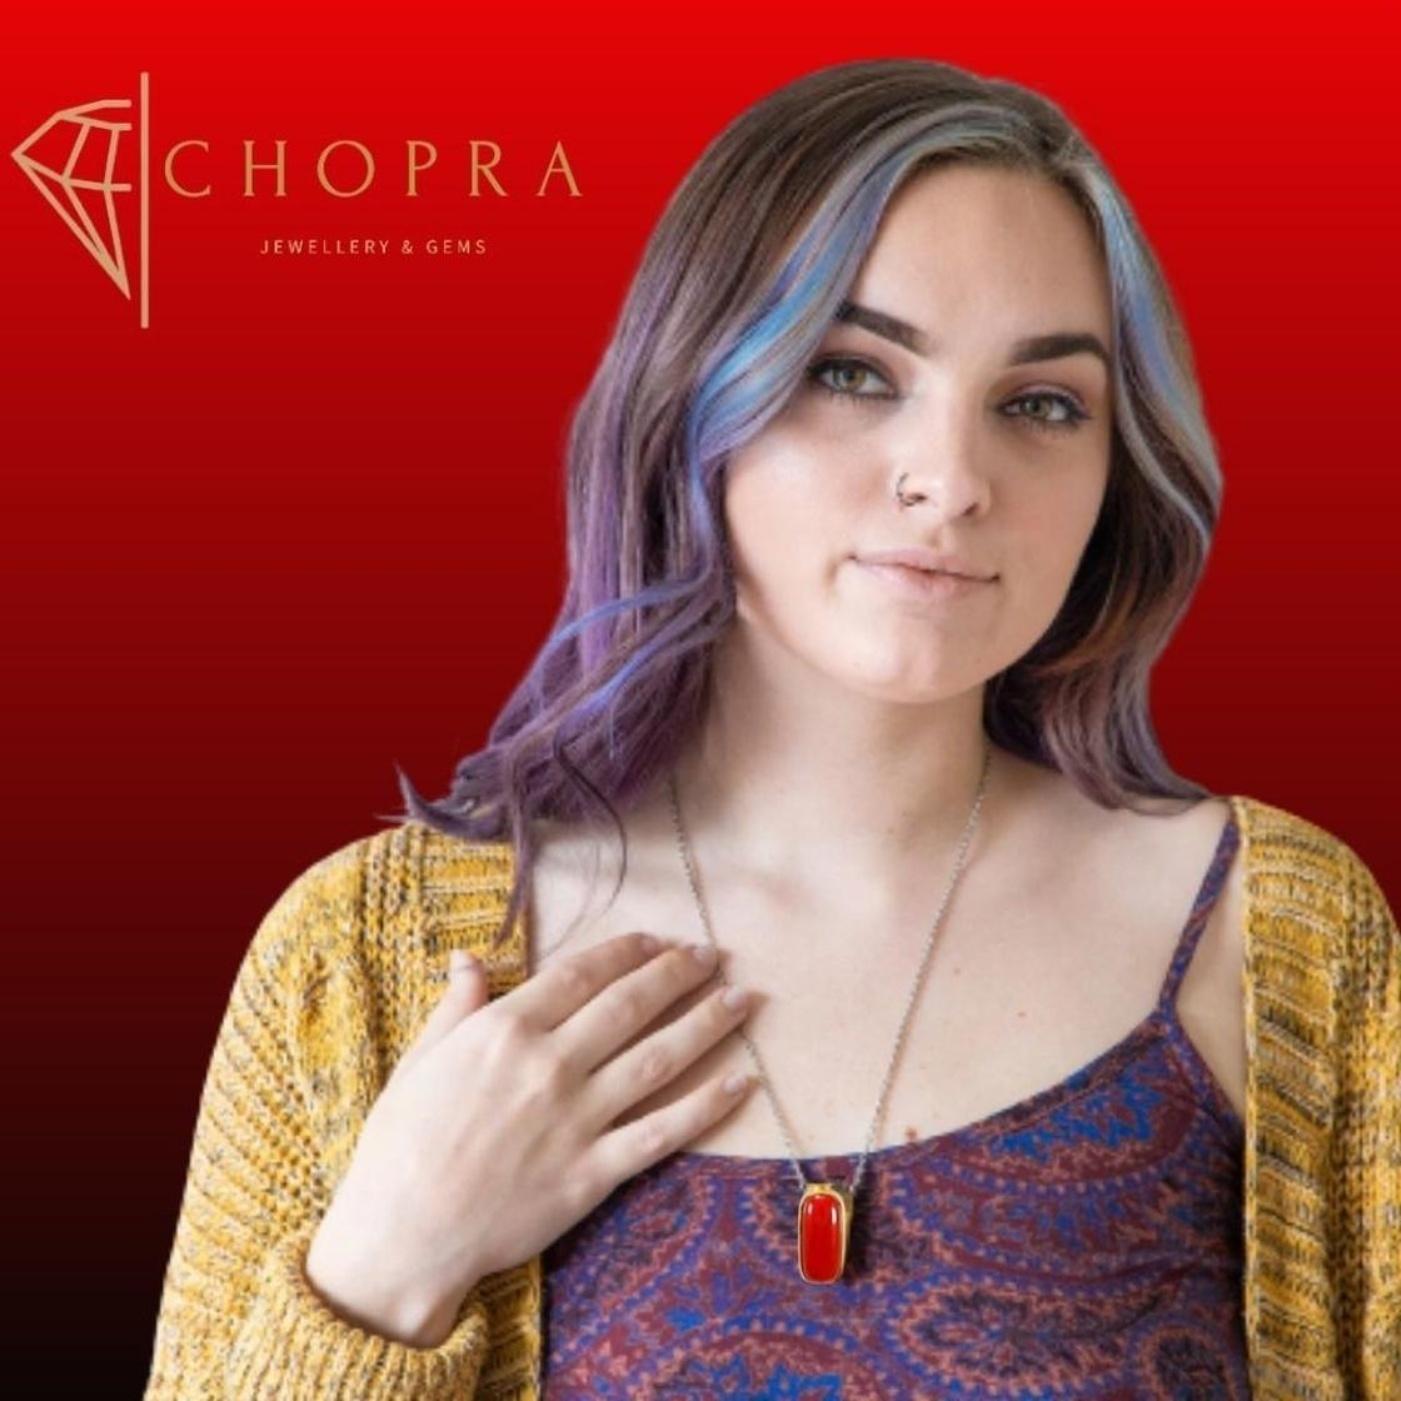
 Chopra Gems Stone, Brass Red Coral Pendant Red
Type: Necklaces & Pendants
Brand: Chopra Gems & Jewellery
Price: Rs. 356
 Coral represents diplomacy and concurrence. It quiets the emotions and brings peace to within the self. Facilitates intuition, imagination and visualisation. Coral expedites and accelerates the transfer of knowledge. Coral strengthens the circulatory system and the bones of the body. It stimulates tissue regeneration and nourishes the blood cells. Treats disorders of the spinal canal, the alimentary canal, the nervous system, and the thalamus.
Features: Color - red,Collection - ethnic,Base material - stone, brass
Included: 1 Pendant